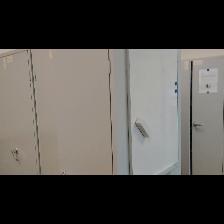
Label: NonHuman